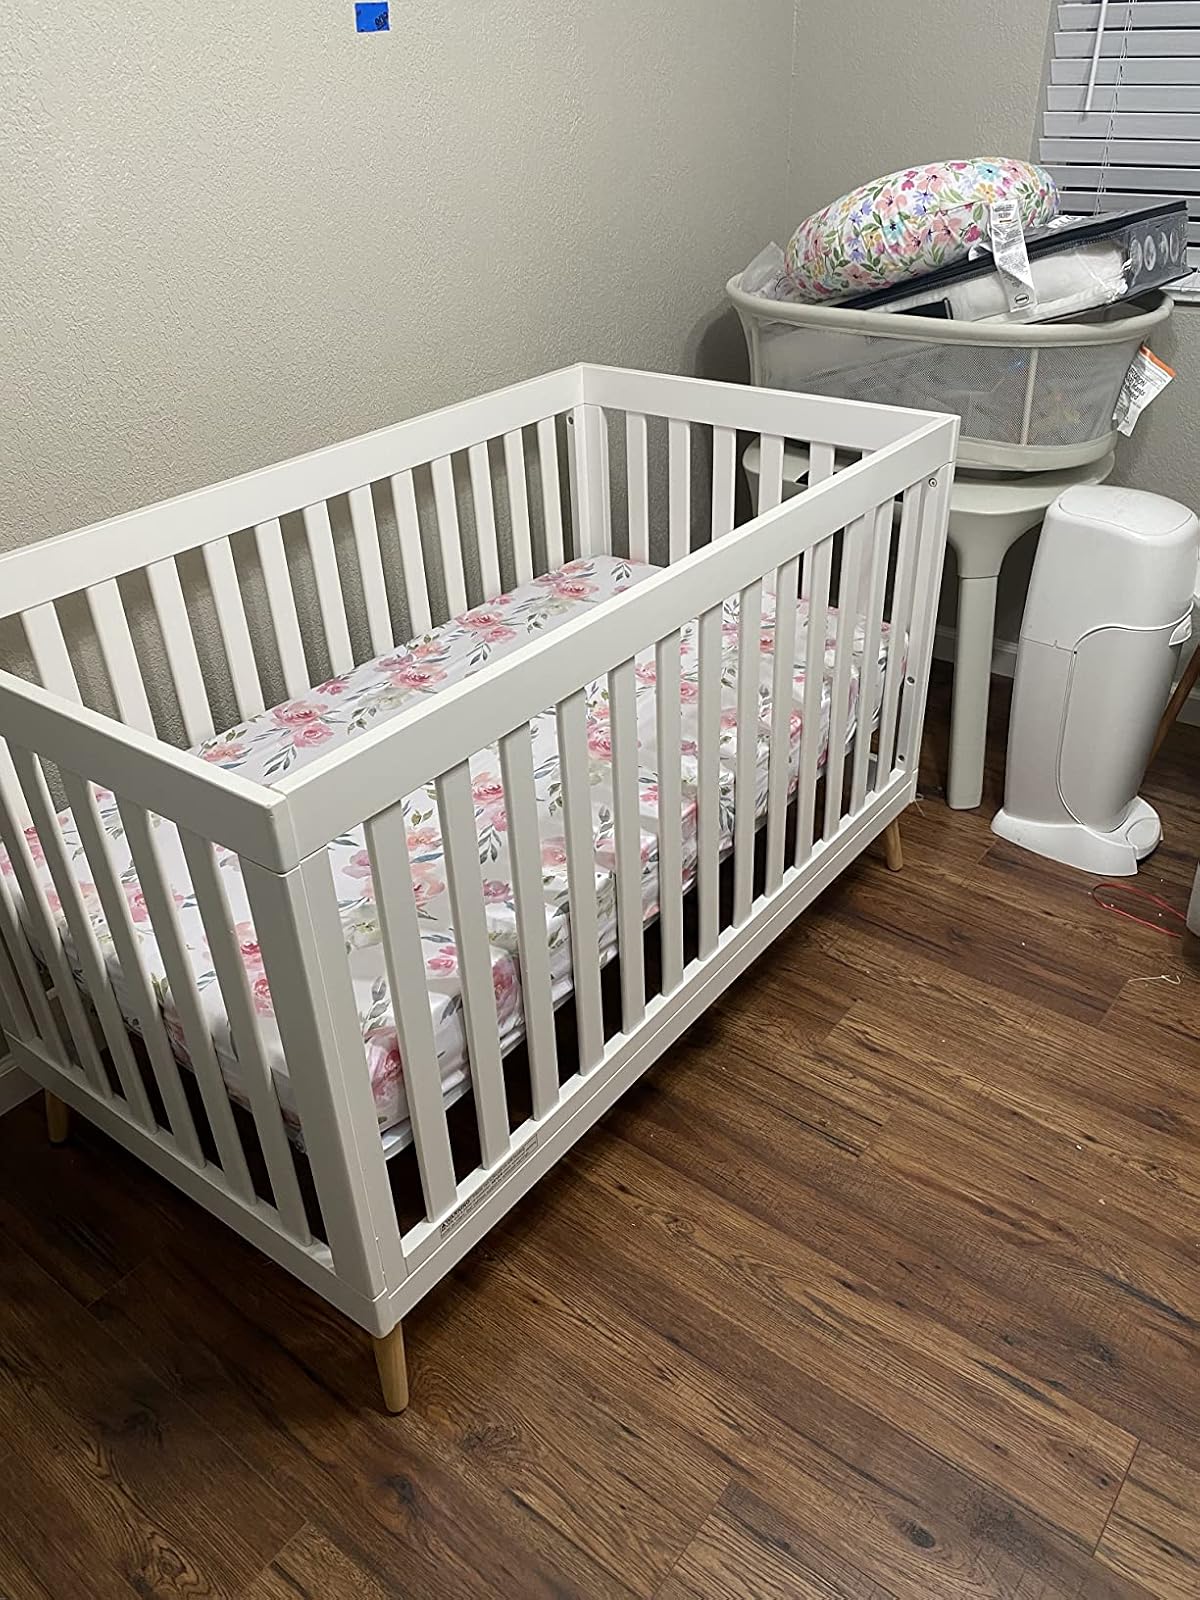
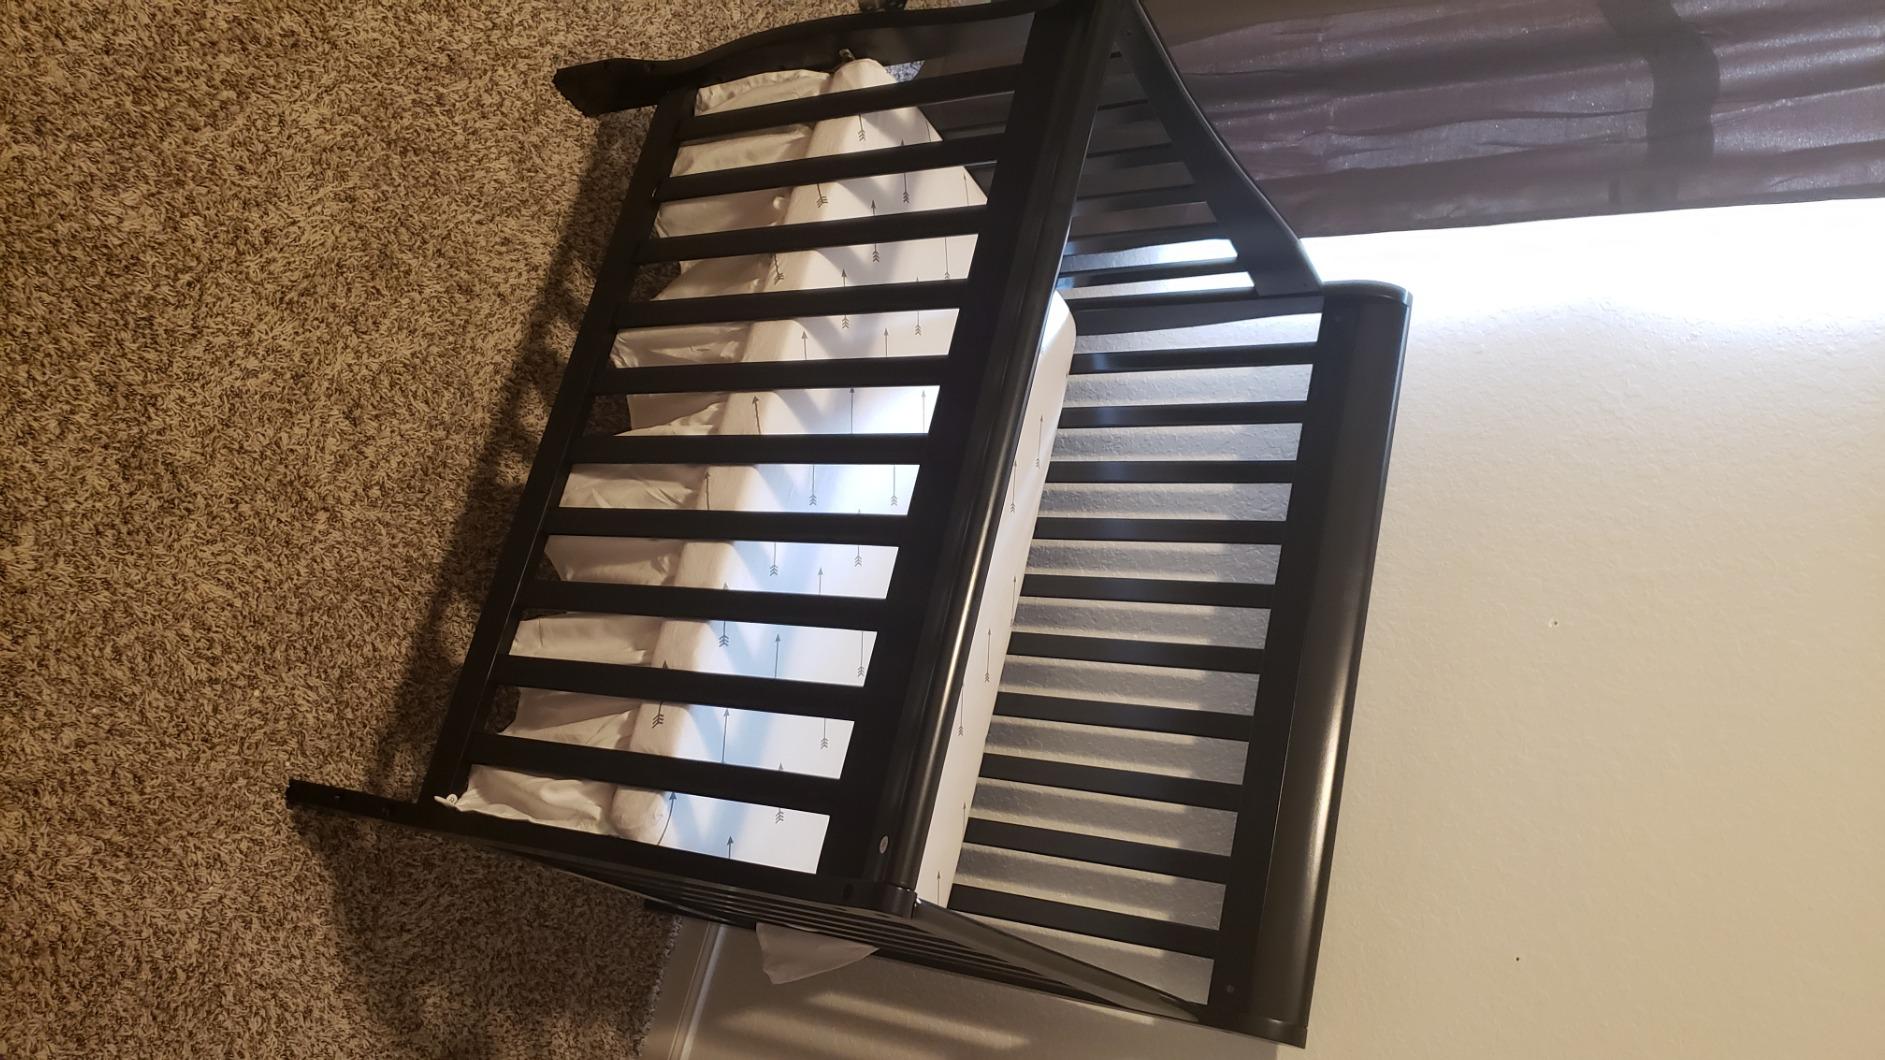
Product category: products_crib
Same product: no